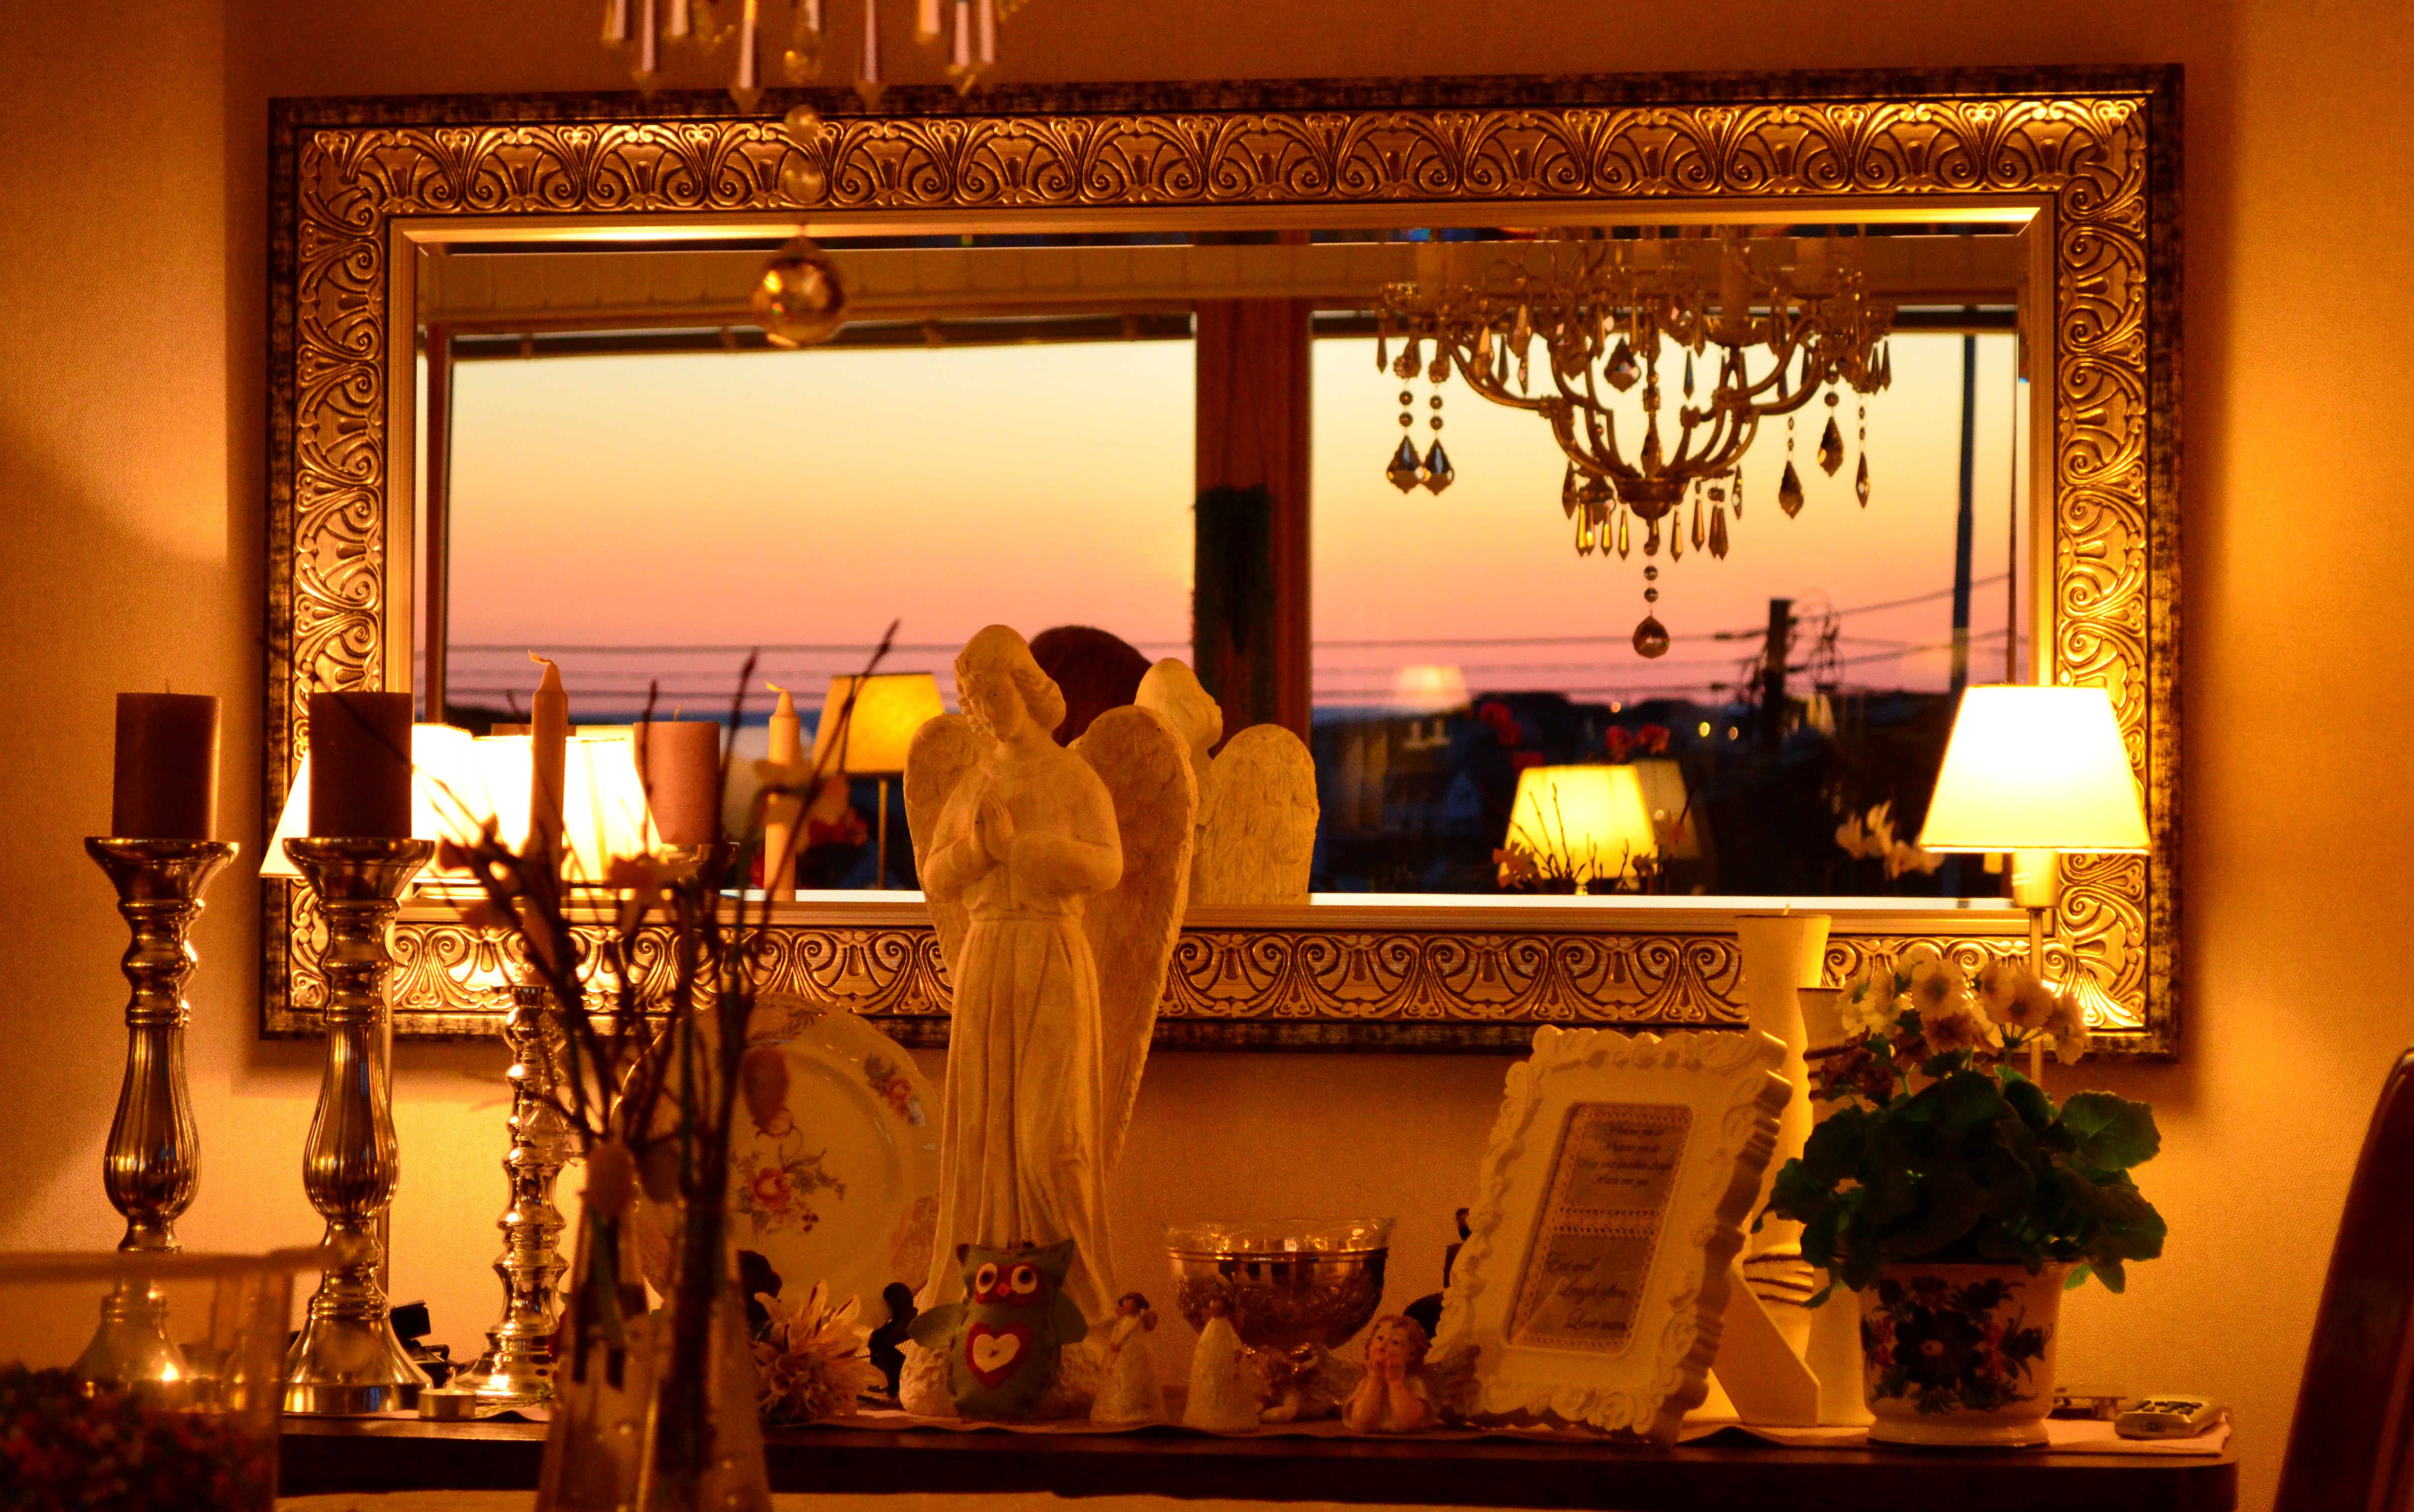
light, sunset, restaurant, heat, interior design, angel, mirror, reflections, color games